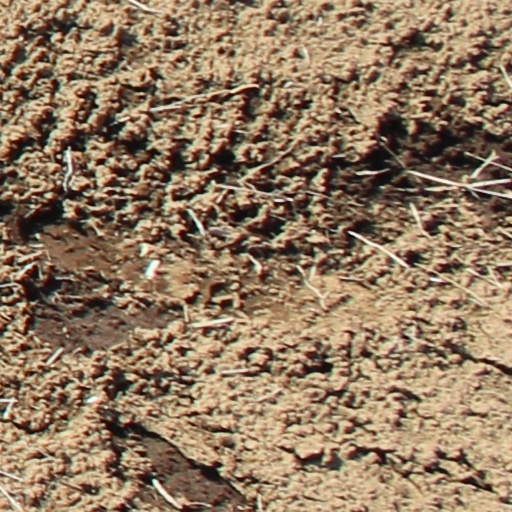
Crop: wheat